DbSNP

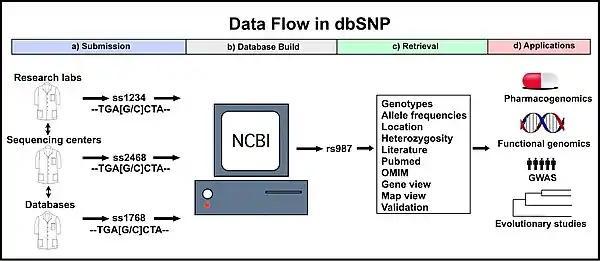
a) Various sources submit data, and each variation is assigned a unique submitted SNP number ID (ss#). b) dbSNP compiles identical ss# records into one reference SNP cluster (rs#) containing data from each ss#. c) Users can retrieve data for specific rs# records and analyze these variations. d) Data from dbSNP aids clinical and applied research. The ss# and rs# IDs in this figure are examples only. NCBI, National Center for Biotechnology Information; OMIM, Online Mendelian Inheritance in Man; GWAS, genome wide association study.

dbSNP is an online resource implemented to aid biology researchers. Its goal is to act as a single database that contains all identified genetic variation, which can be used to investigate a wide variety of genetically based natural phenomena. Specifically, access to the molecular variation cataloged within dbSNP aids basic research such as physical mapping, population genetics, investigations into evolutionary relationships, as well as being able to quickly and easily quantify the amount of variation at a given site of interest. In addition, dbSNP guides applied research in pharmacogenomics and the association of genetic variation with phenotypic traits. According to the NCBI website, “The long-term investment in such novel and exciting research [dbSNP] promises not only to advance human biology but to revolutionise the practice of modern medicine.”